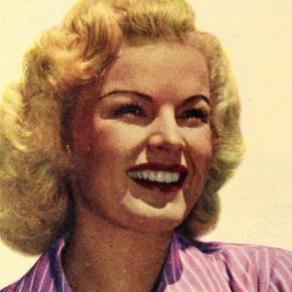
Age: 19